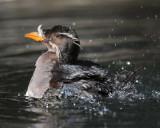
A photo of a rhinoceros auklet